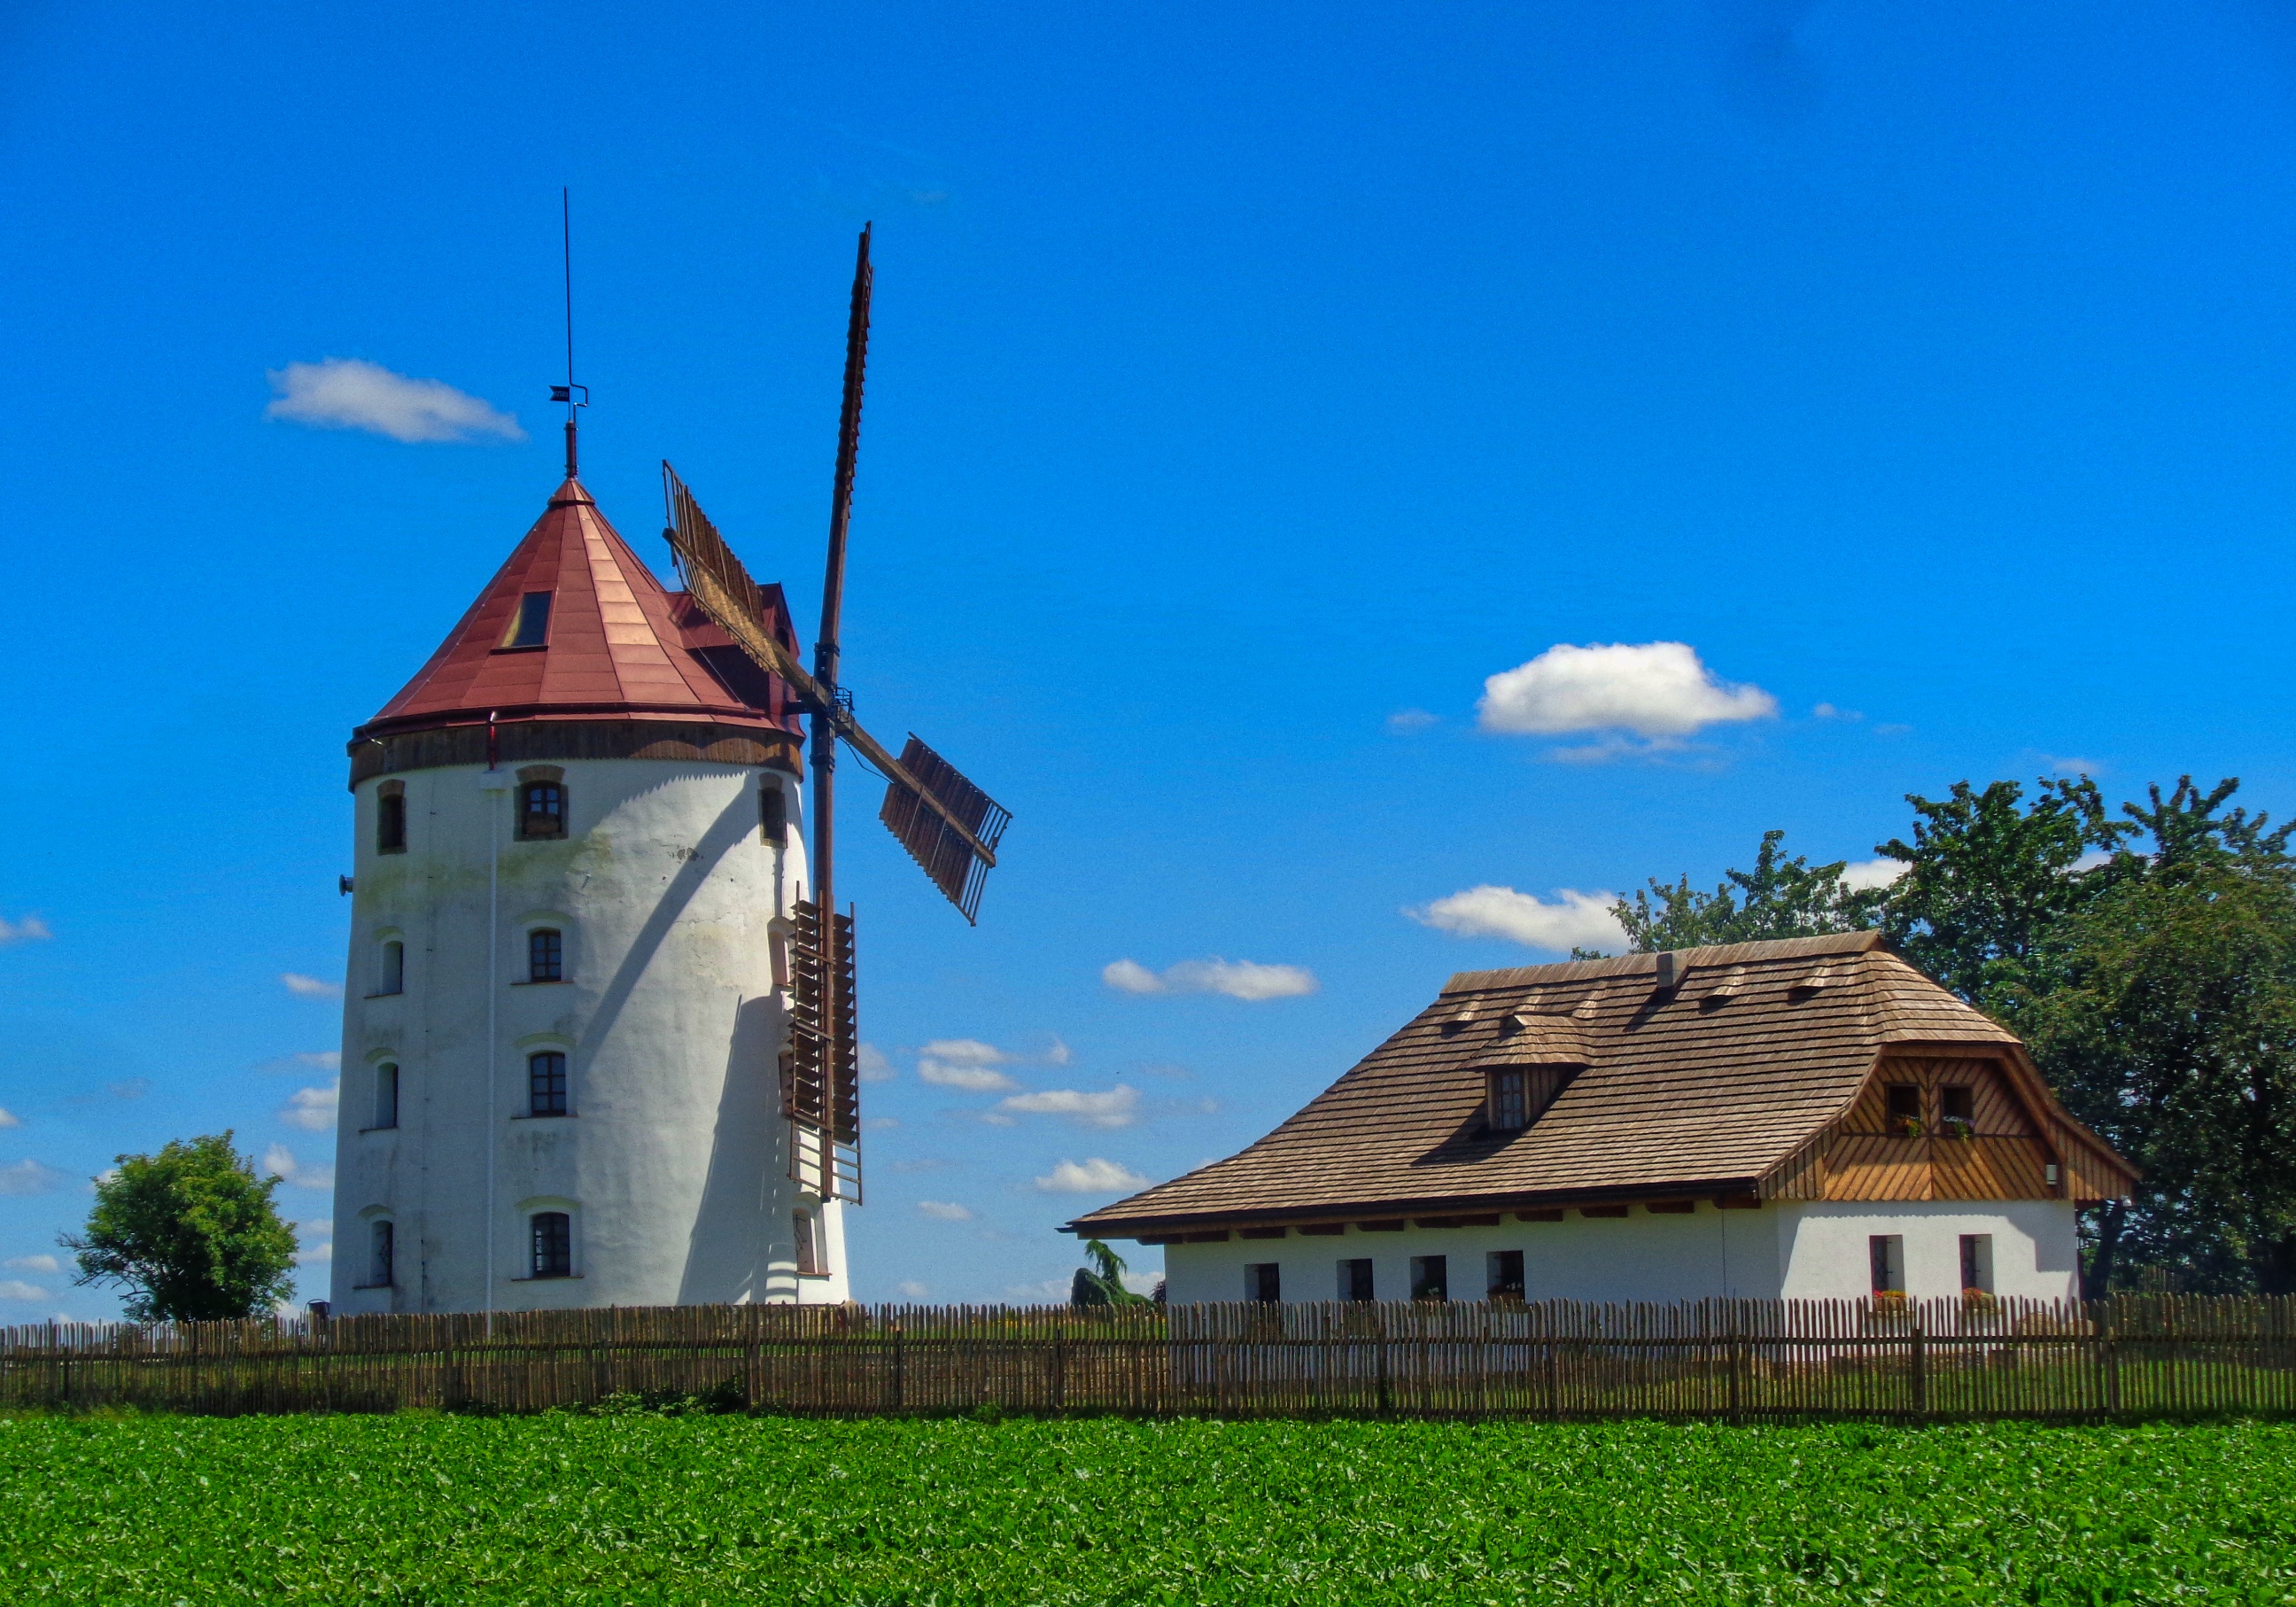
natural, sky, cloud, plant, natural landscape, building, windmill, grass, roof, grassland, landmark, meadow, agriculture, cumulus, field, prairie, croft, tree, mill, landscape, medieval architecture, pasture, farm, window, historic site, house, plantation, village, steppe